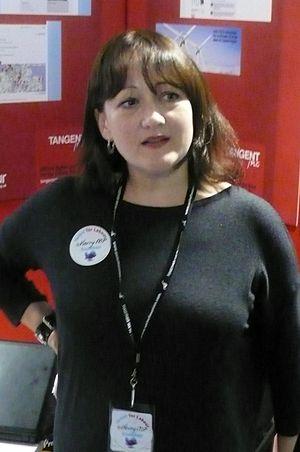
L’affaire Joanna Yeates commence le 17 décembre 2010 à Bristol en Angleterre, lorsque cette architecte-paysagiste disparaît après une soirée passée avec des collègues. À la suite d'un appel à l'aide médiatisé et d'une intense campagne de recherche policière, son corps est retrouvé le 25 décembre 2010 à Failand, un village dans le North Somerset. Une autopsie détermine que la femme a été étranglée.
Cette liste présente les 650 membres de la 55ᵉ législature de la Chambre des communes du Royaume-Uni au moment de leur élection le 6 mai 2010 lors des élections générales britanniques de 2010. Elle présente les élus par circonscriptions.
Cette liste présente les 650 membres de la 56ᵉ législature de la Chambre des communes du Royaume-Uni au moment de leur élection le 7 mai 2015 lors des élections générales britanniques de 2015. Elle présente les élus par circonscriptions.